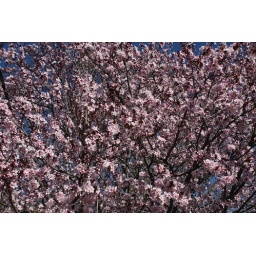
Plum tree in bloom on our street by our house.